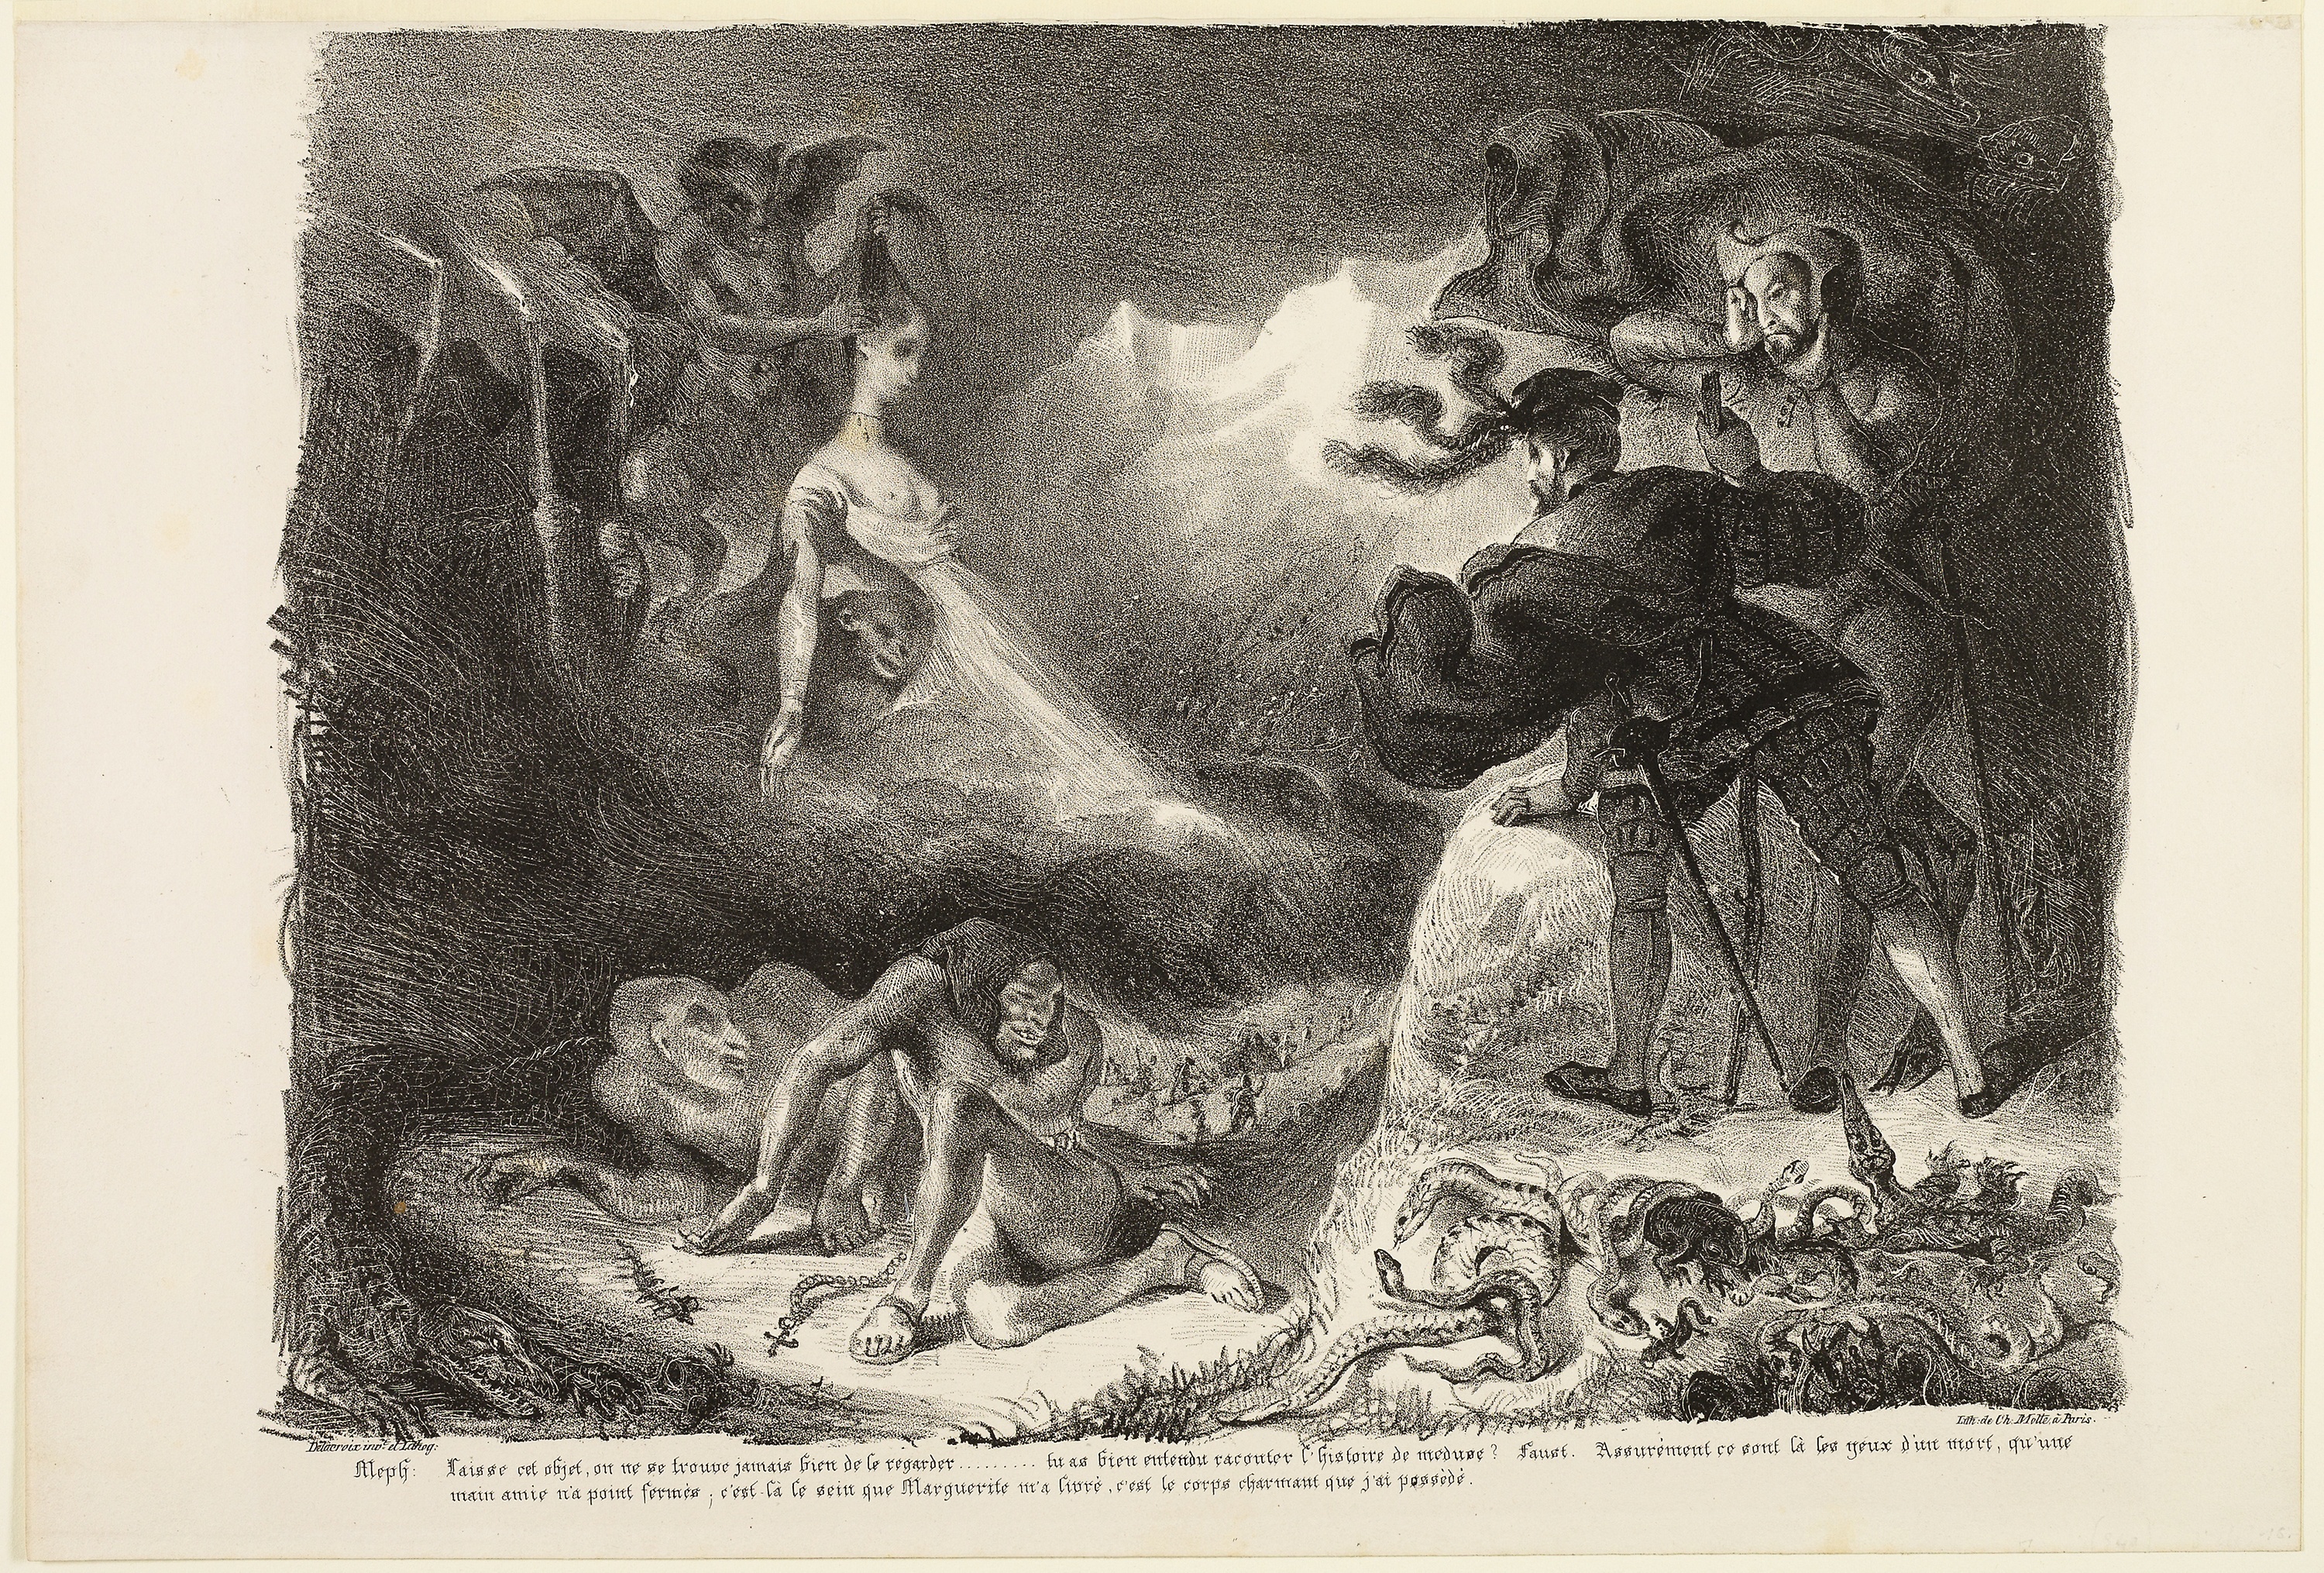
mammal, fauna, art, history, visual arts, black and white, artwork, drawing, figure drawing